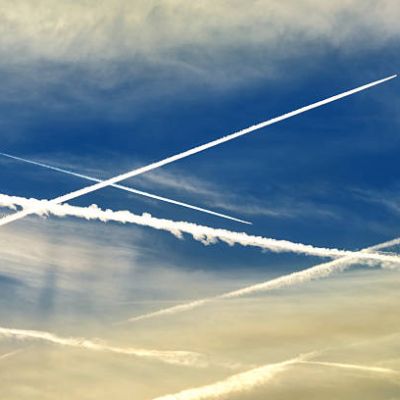
Cloud type: Contrail (Ct)